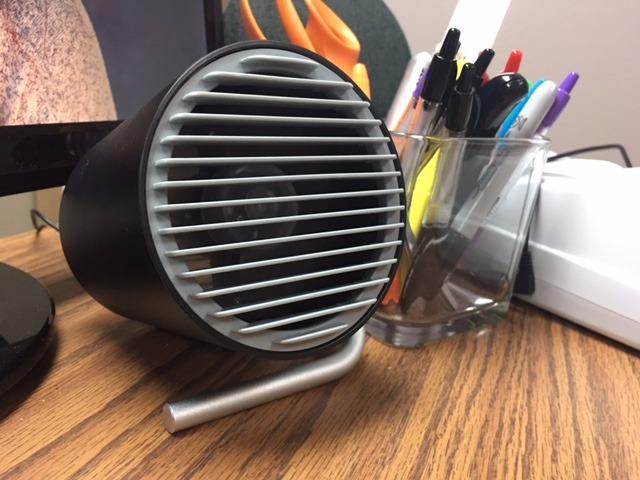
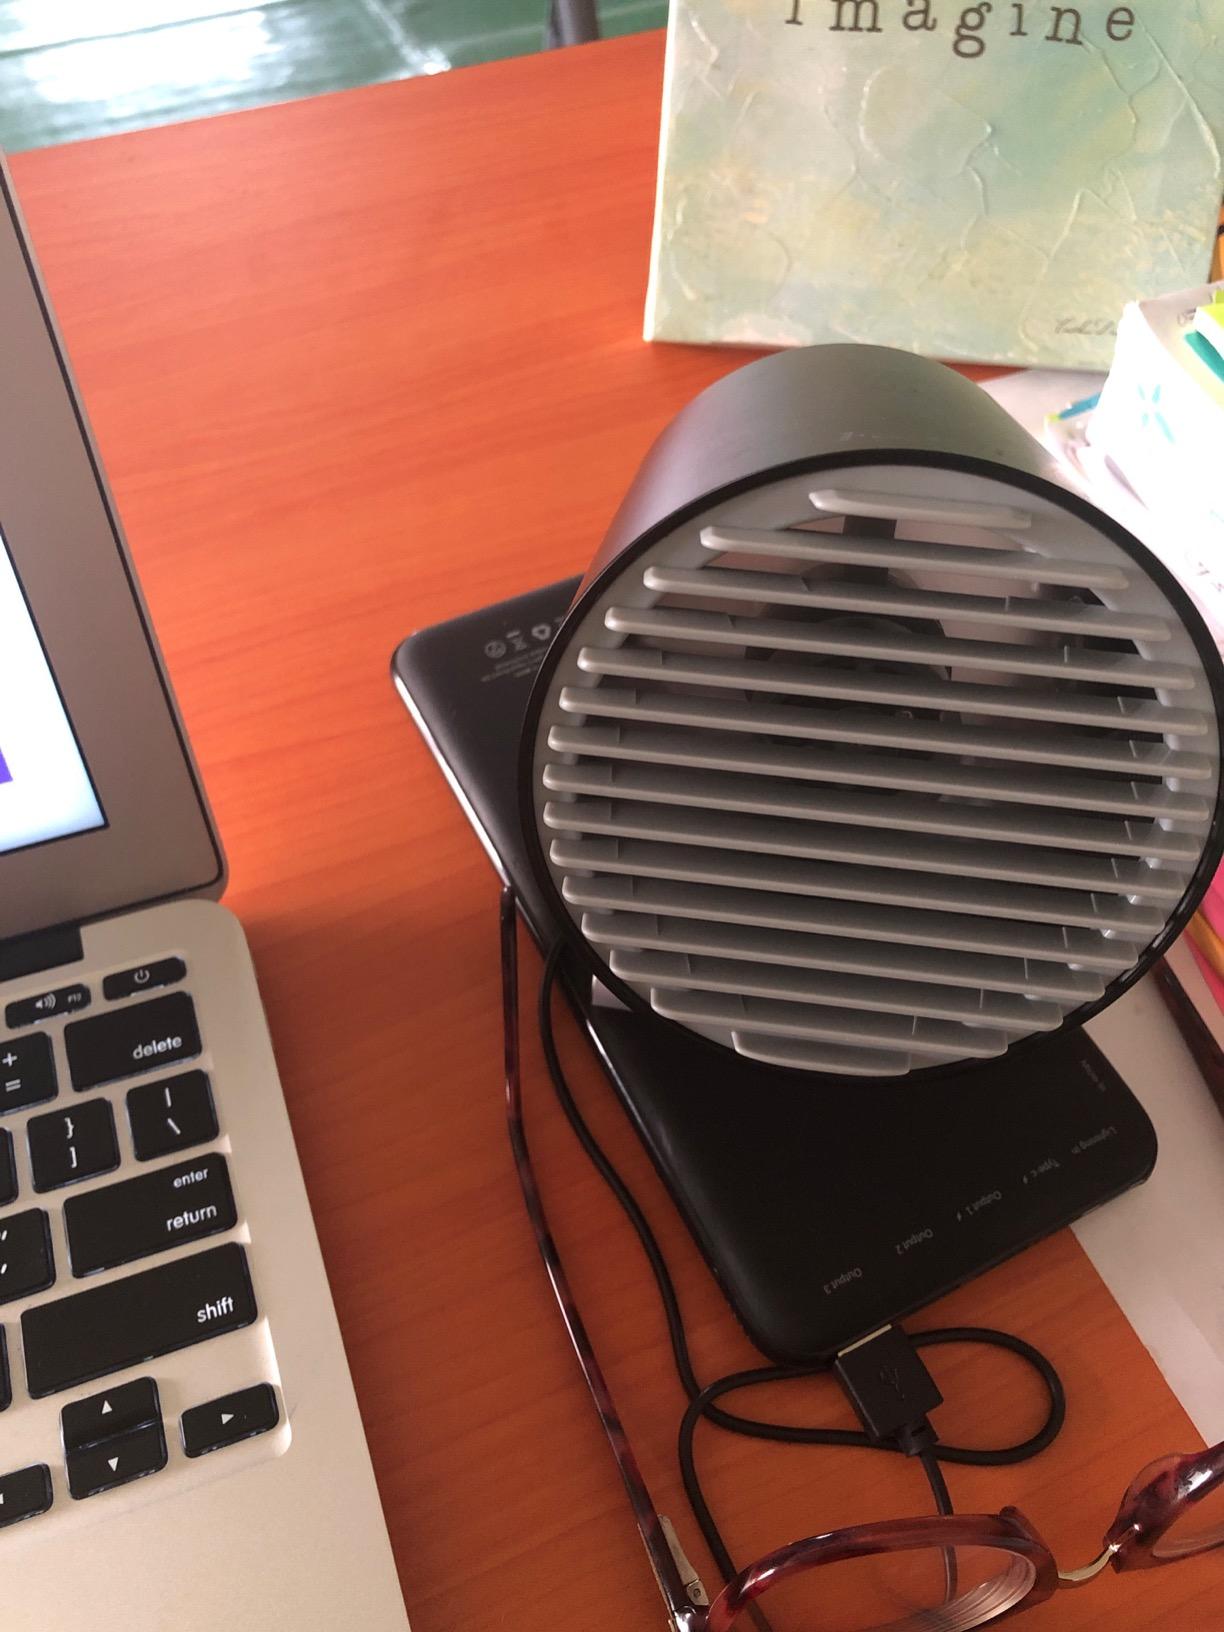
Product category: fan
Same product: yes